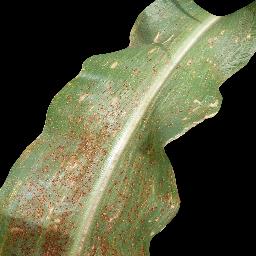
Label: Corn_(Maize)___Common_Rust